Martti Mansikka

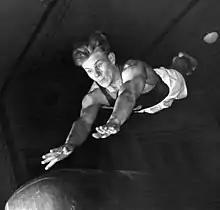

Martti Mansikka (25 October 1933 – 24 February 2024) was a Finnish gymnast. He competed at the 1956 Summer Olympics in all artistic gymnastics events and won a team bronze medal. His best individual result was tenth place on floor. His team placed fourth at the 1958 World Championships. Domestically Mansikka won the Finnish titles on floor, pommel horse and vault in 1957.